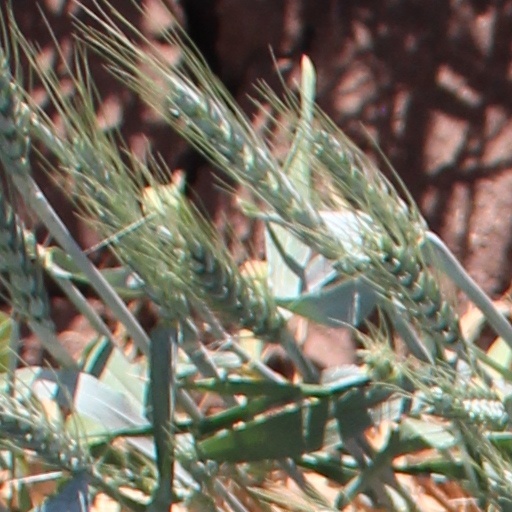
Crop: wheat